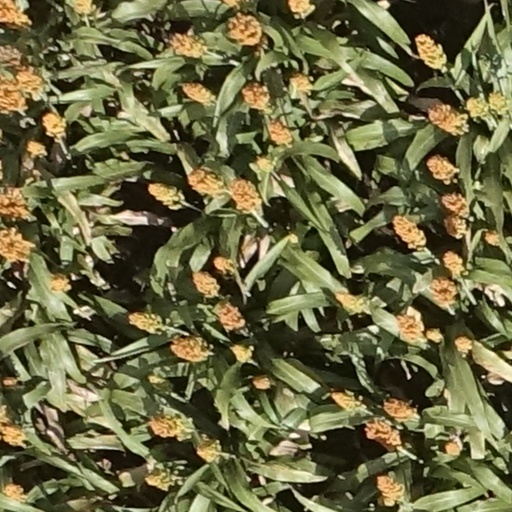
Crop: sorghum